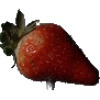
Label: Strawberry 1